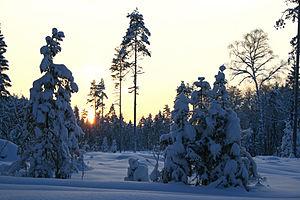
Nõmmeri est un village de la commune de Kose du comté de Harju en Estonie.